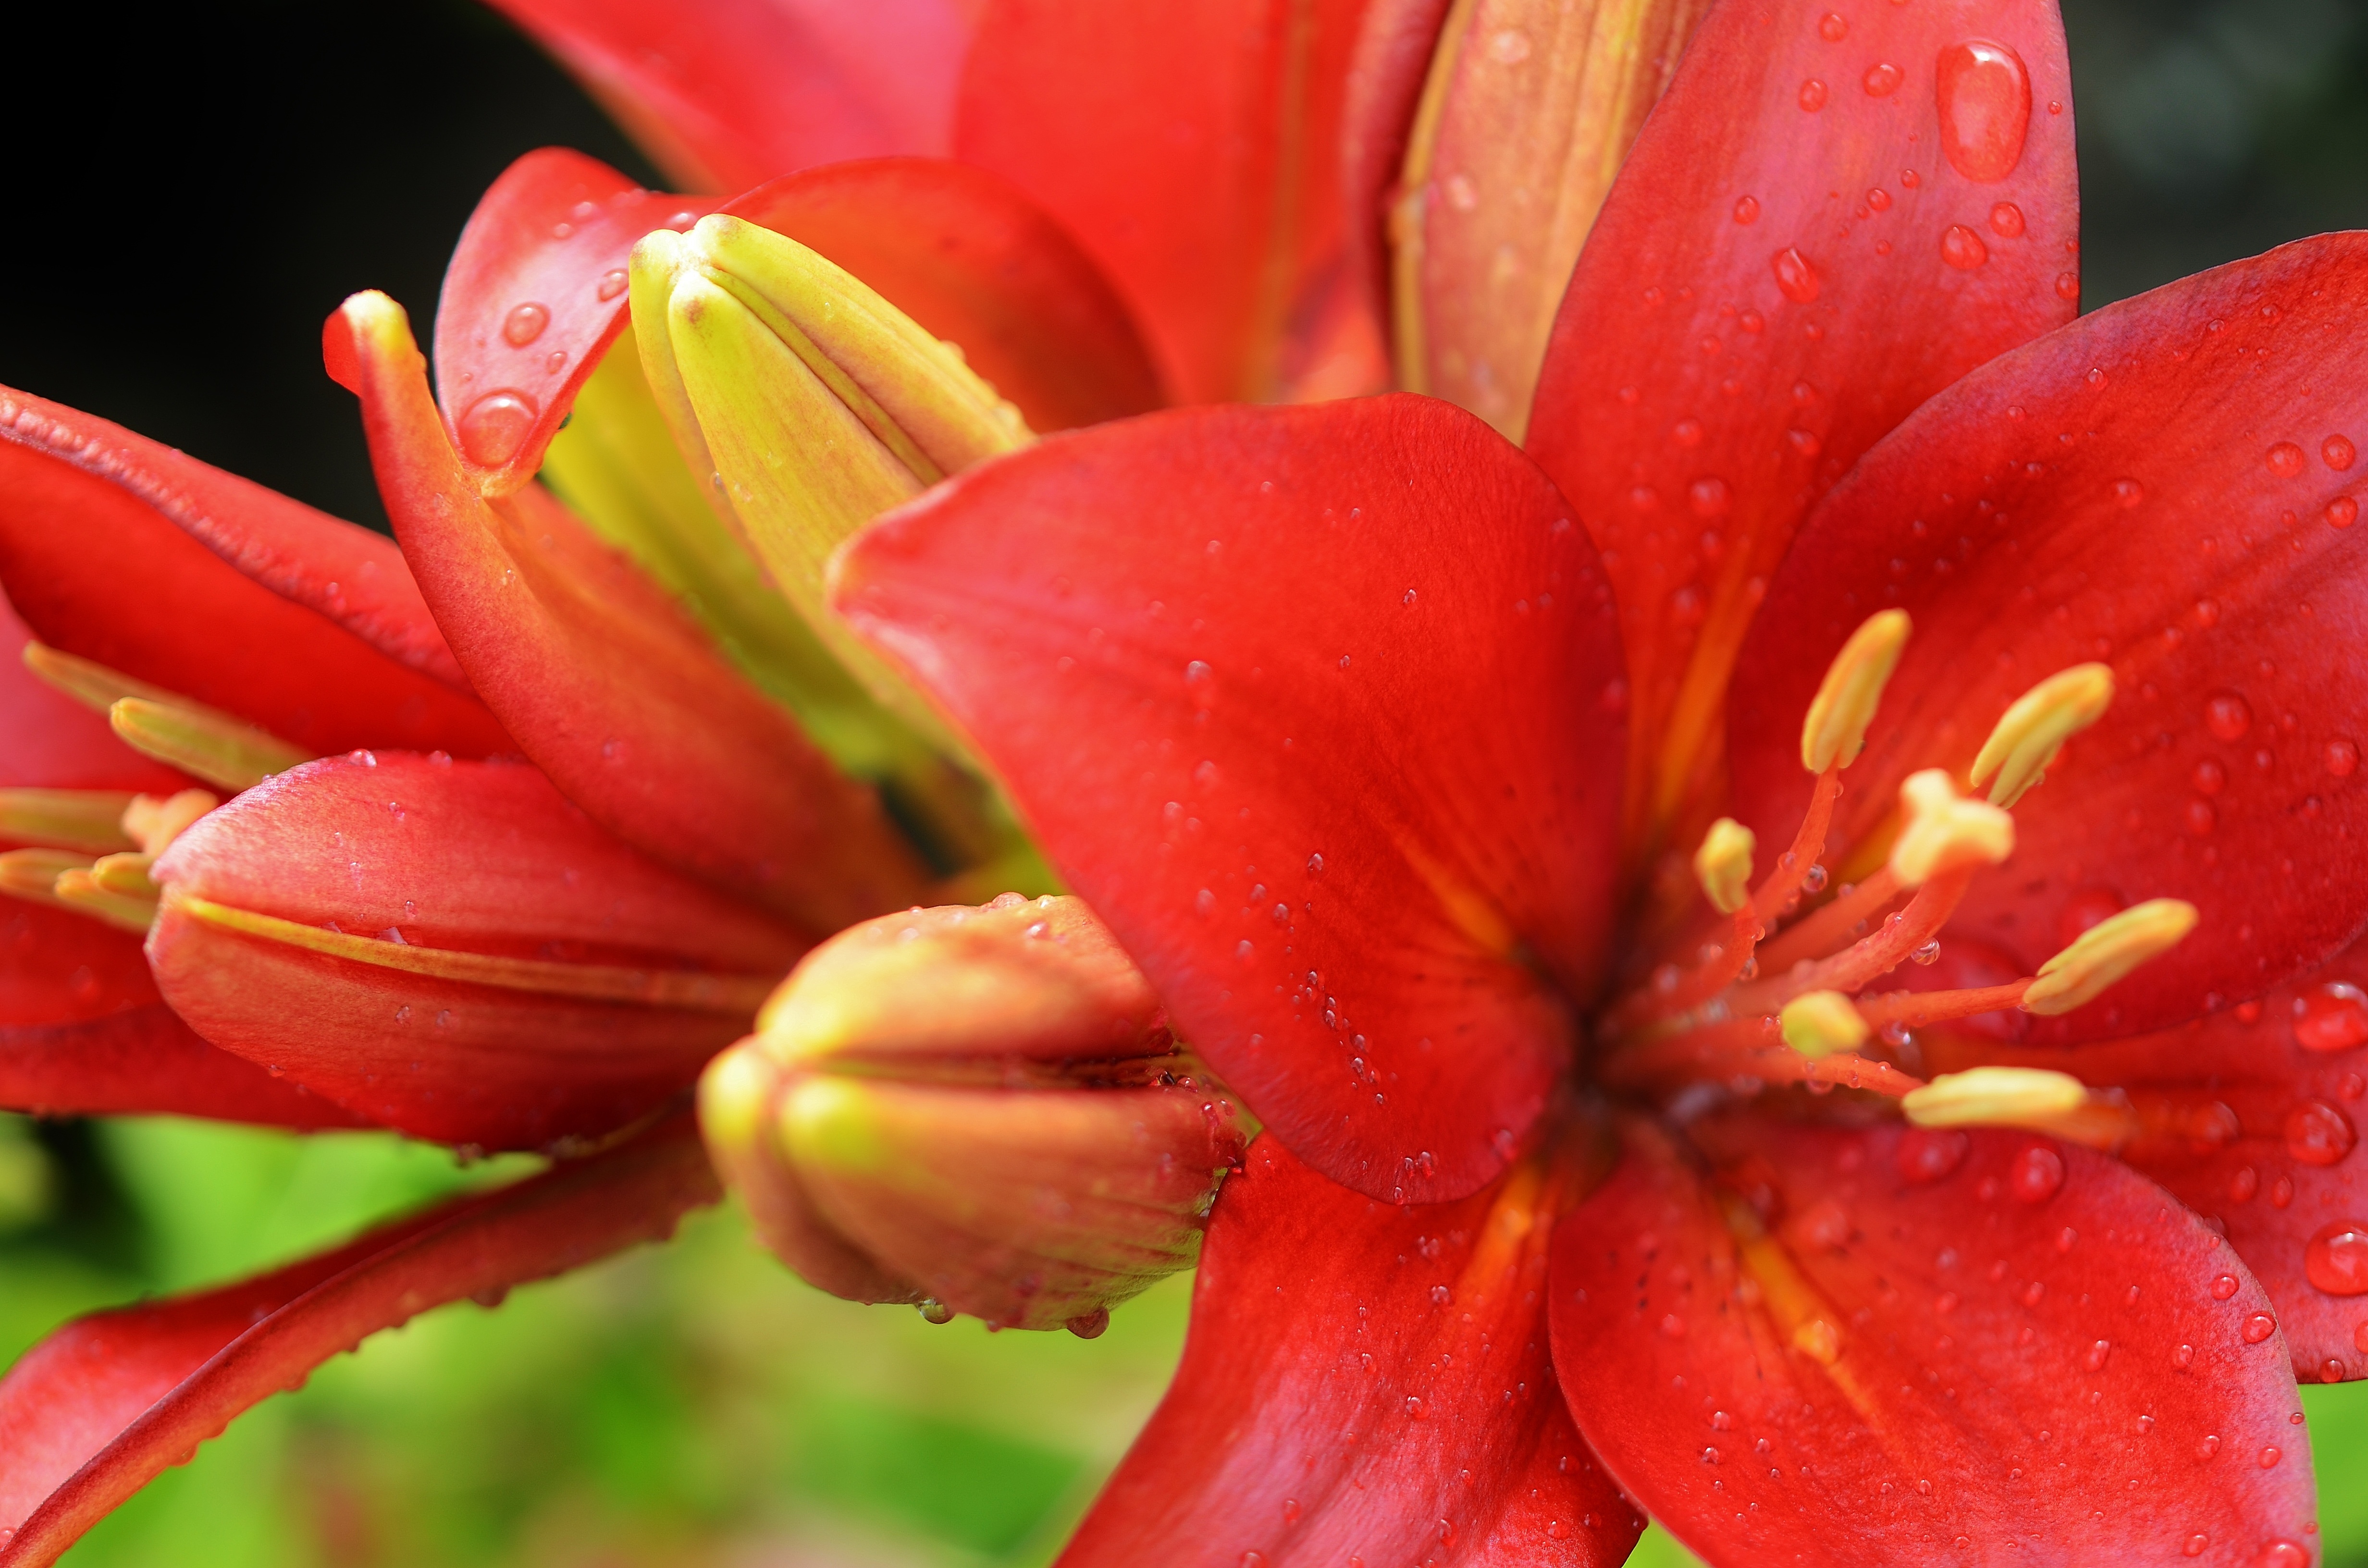
nature, blossom, plant, photography, leaf, flower, petal, bloom, summer, floral, spring, green, red, macro, natural, botany, garden, flora, close up, lily, macro photography, flowering plant, plant stem, land plant